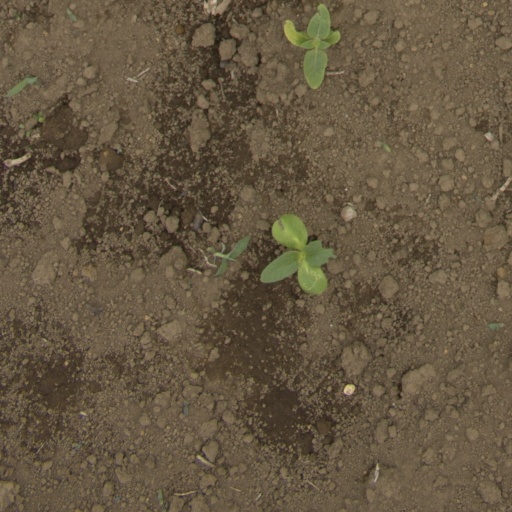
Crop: Jerusalem artichoke